Arba'in

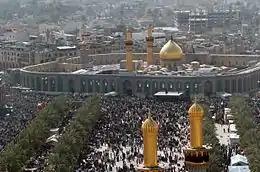
Congregation of worshippers on Arba'in in the shrine of Husayn ibn Ali, Karbala, Iraq

In Shia Islam, Arba'in marks forty days after Ashura, which is the martyrdom anniversary of Husayn ibn Ali, grandson of the Islamic prophet Muhammad and the third Shia imam. Husayn was killed, alongside most of his relatives and his small retinue, in the Battle of Karbala on 10 Muharram 61 AH (680 CE) against the army of the Umayyad caliph Yazid ibn Mu'awiya. The battle followed Husayn's refusal to pledge his allegiance to Yazid, who is often portrayed by Muslim historians as impious and immoral. In Shia Islam, Karbala symbolizes the eternal struggle between good and evil, the pinnacle of self-sacrifice, and the ultimate sabotage of Muhammad's prophetic mission.